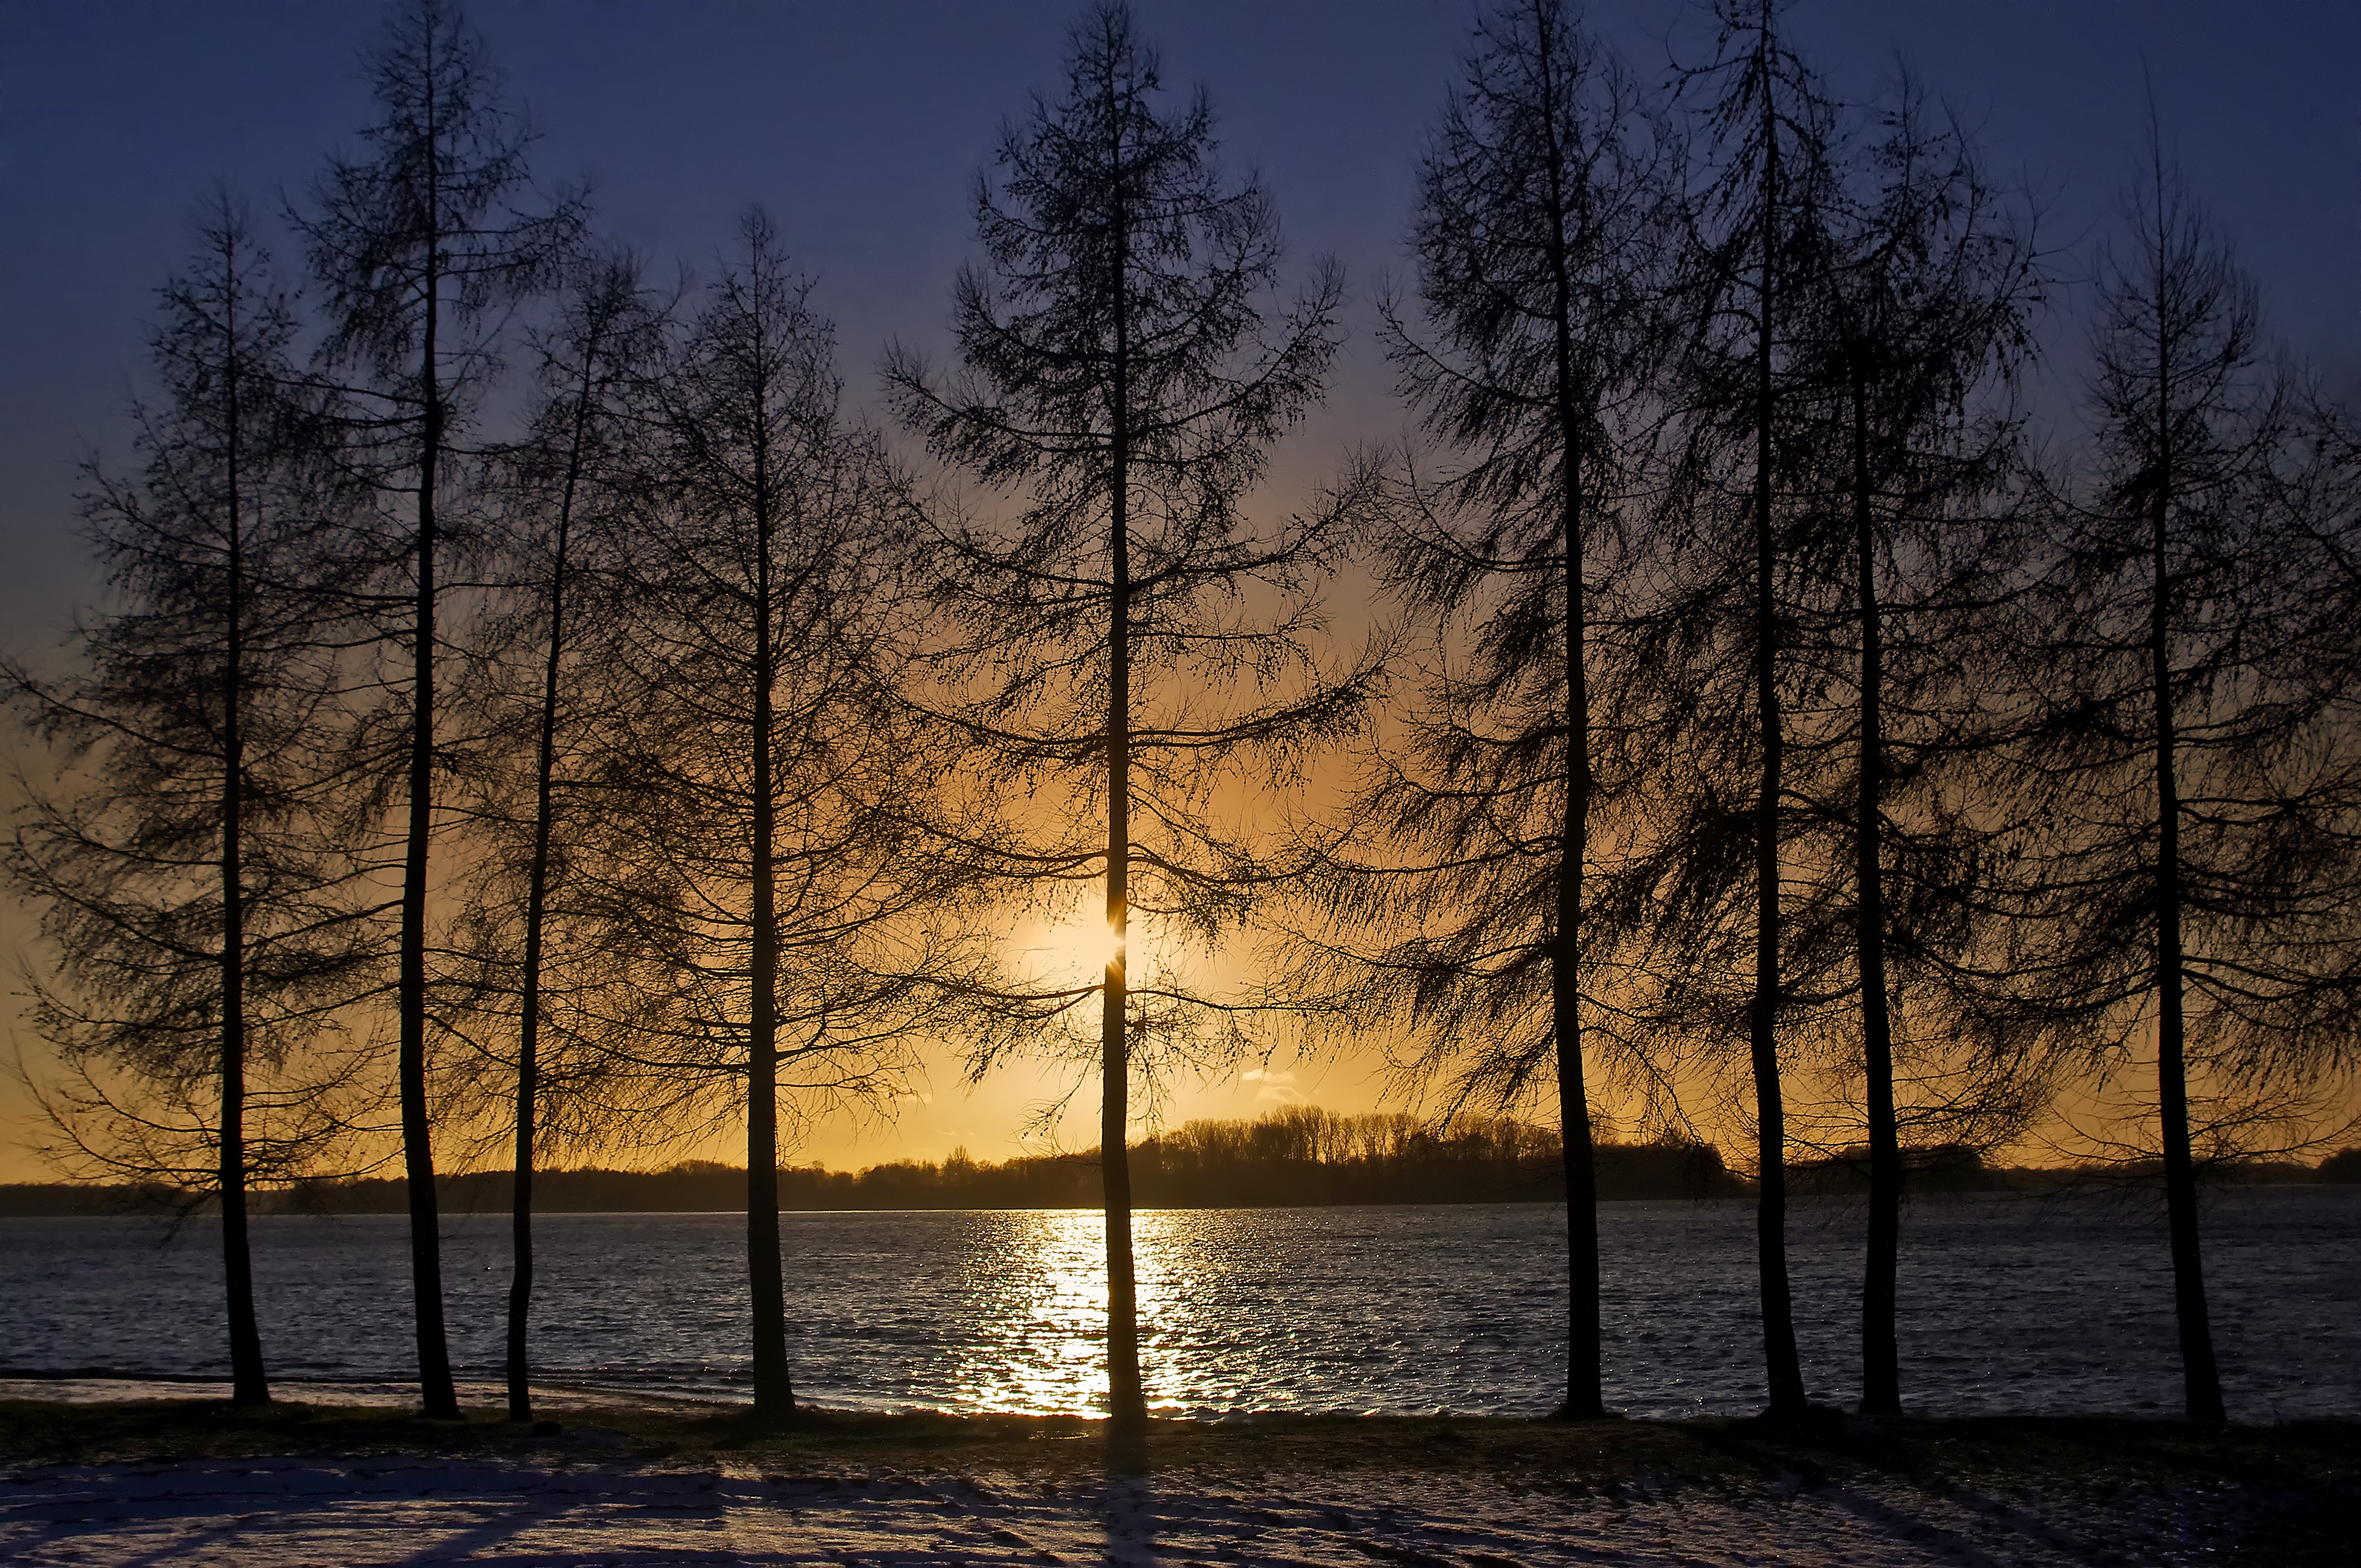
landscape, tree, water, nature, forest, branch, winter, sunrise, sunset, mist, sunlight, morning, lake, dawn, dusk, evening, reflection, scenery, season, poland, habitat, natural environment, atmospheric phenomenon, woody plant